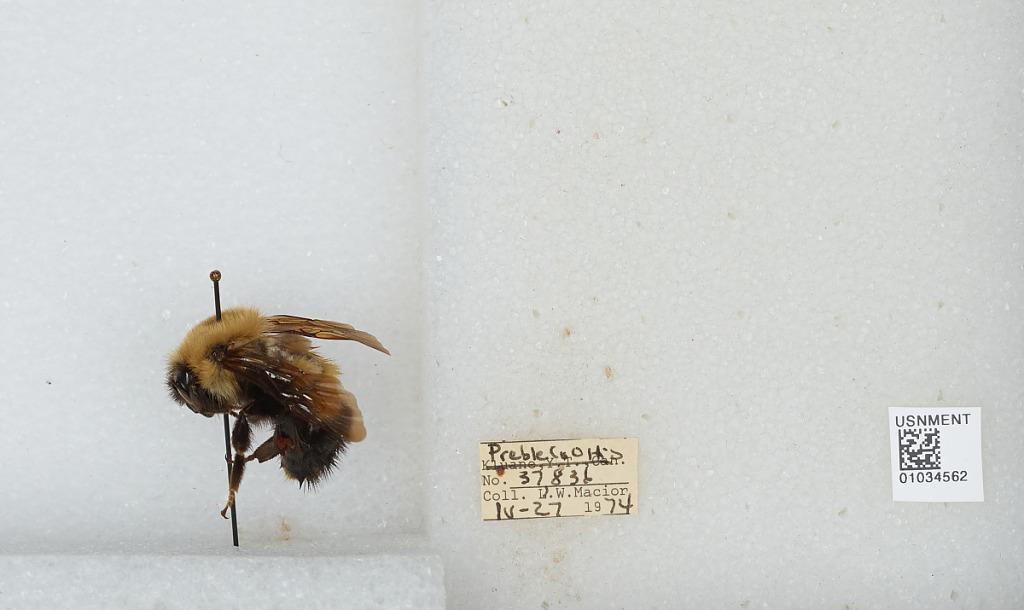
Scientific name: Bombus (Pyrobombus) perplexus Cresson
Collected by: L. Macior
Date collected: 1974-4-27
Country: United States
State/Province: Ohio
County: Preble
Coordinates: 39.7778, -84.6897